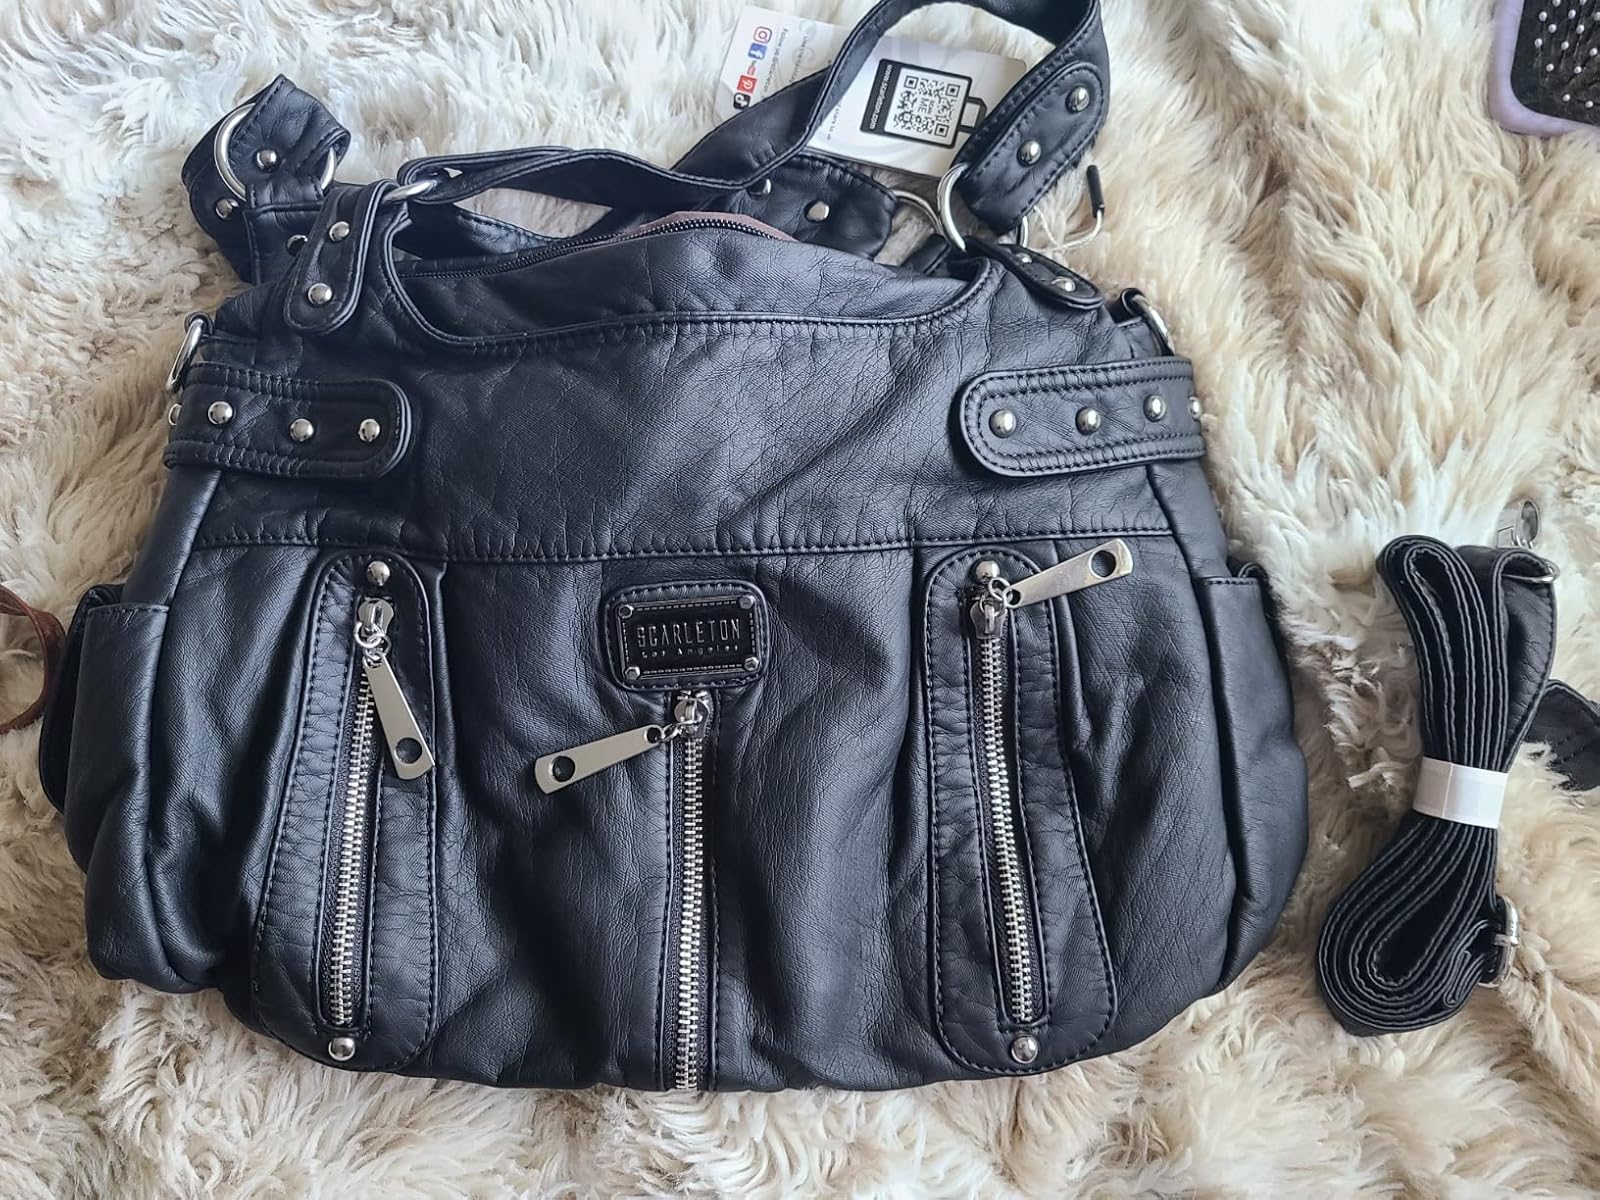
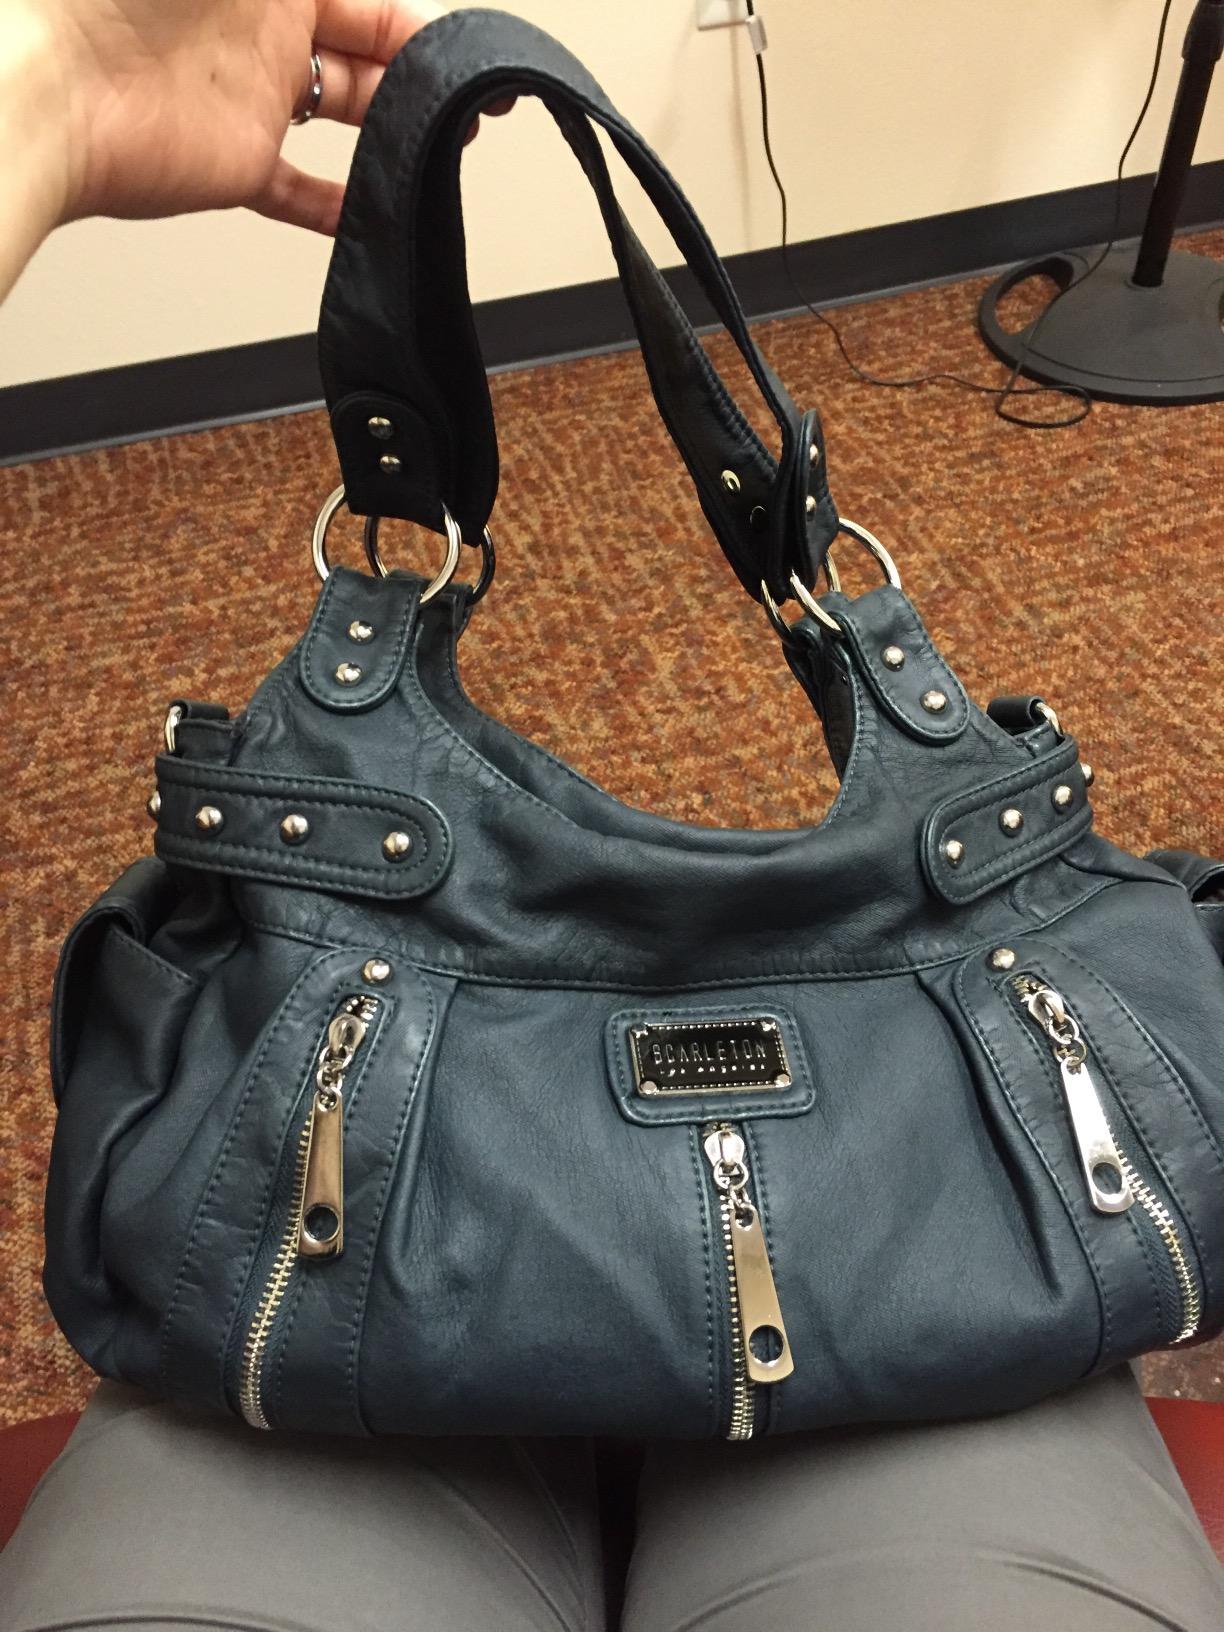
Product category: accessories_handbag
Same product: no